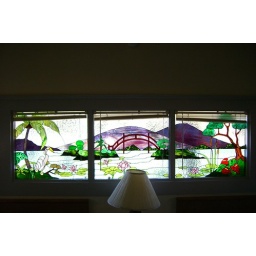
The beautiful stained glass window in the bedroom of the cotttage we stayed at. Located in the Kilauea Military Camp.